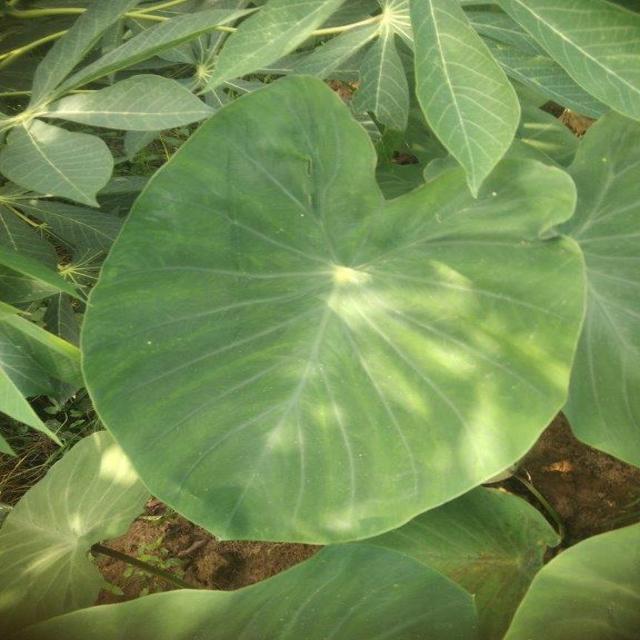
Label: Healthy